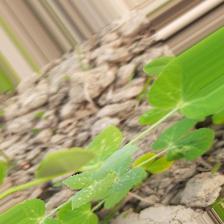
Label: Powdery Mildew